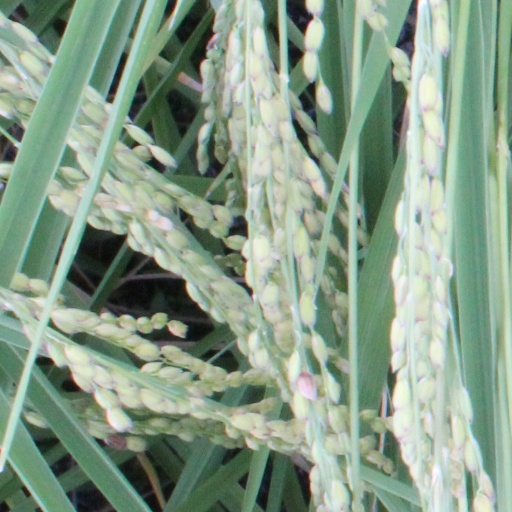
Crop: rice